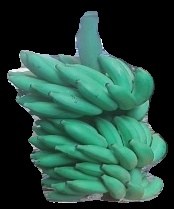
Variety: elakki-bale
Grade: grade2